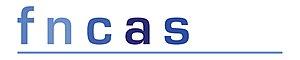
Logotype à utiliser selon les principes exposés de l'environnement graphique défini par la FNCAS
En France, la Fédération Nationale de Conseil en Action Sociale pour l'enseignement supérieur et la recherche, créée en 1976, est une instance de réflexion, d’analyse et d’évaluation du projet « Vie des personnels des Établissements publics à caractère scientifique, culturel et professionnel ».